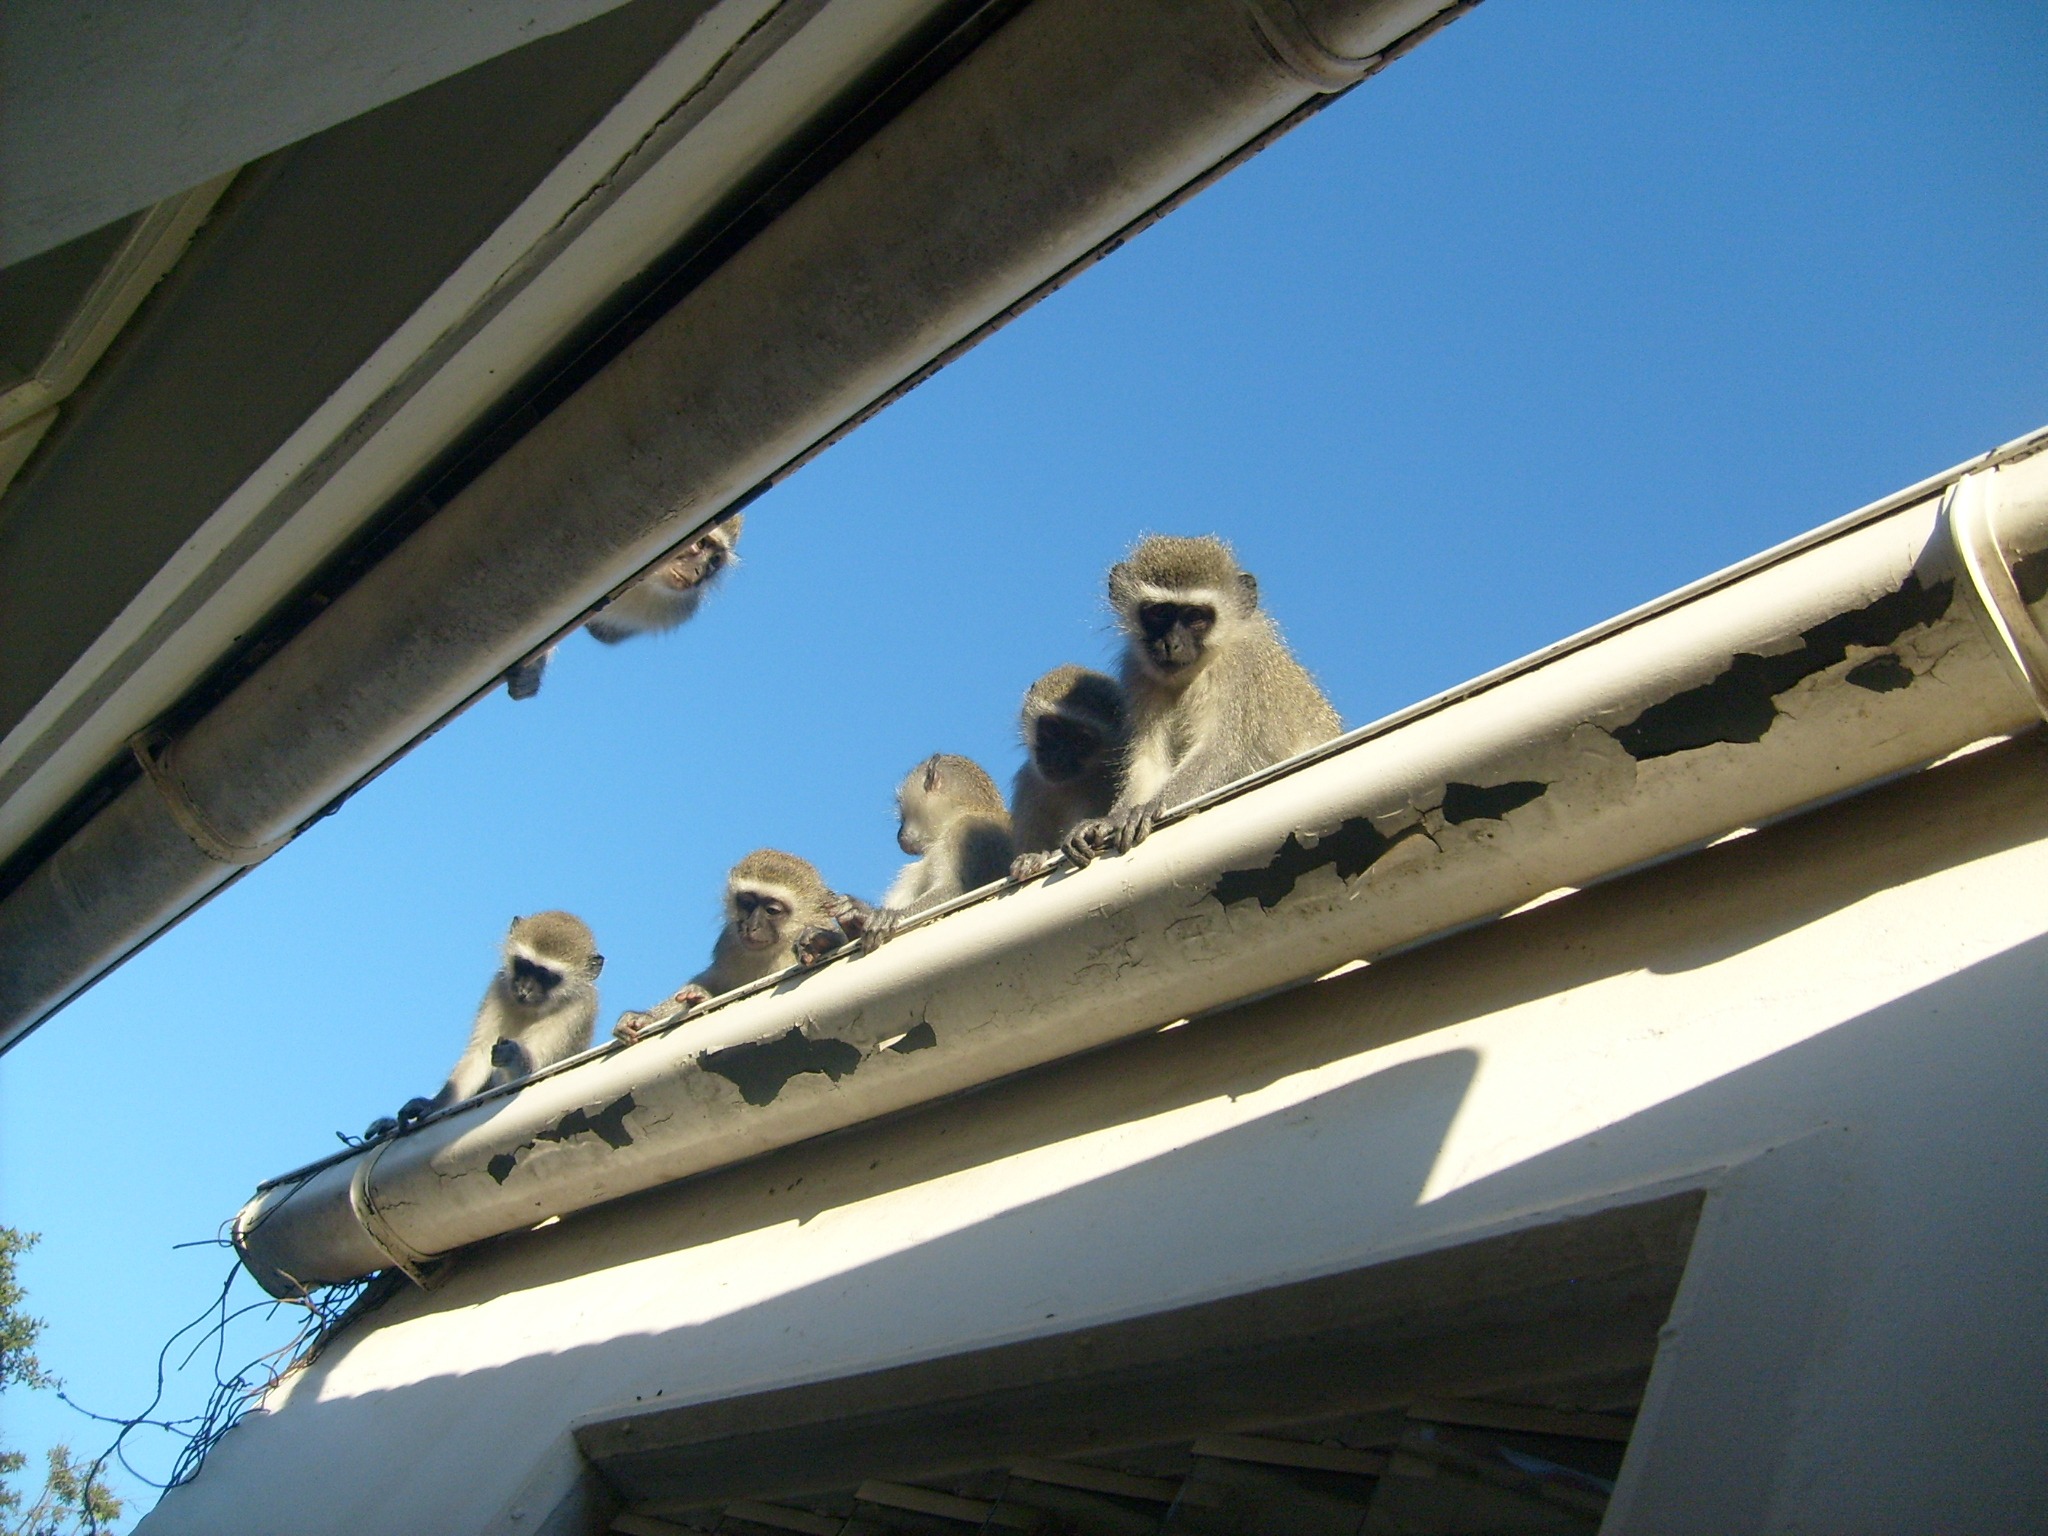
wing, boat, roof, wild, young, vehicle, mast, sitting, natural, mammal, primate, outdoors, funny, creature, monkeys, species, intelligent